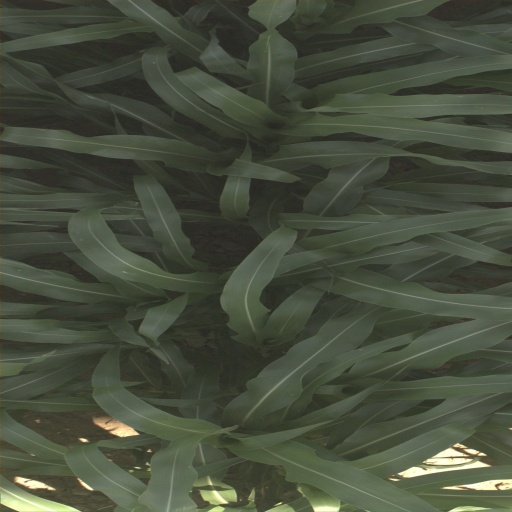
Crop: sorghum